Vistula Spit

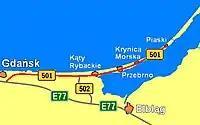
Map of Voivodeship road 501

The Polish side of the peninsula is accessible using . There is at present (2016) no border crossing between Poland and Russia on the peninsula.